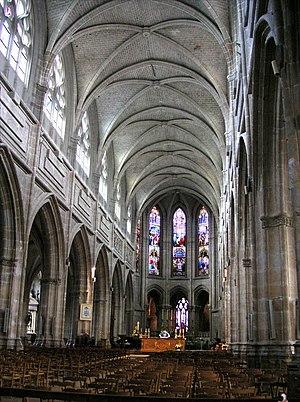
La cathédrale Saint-Louis de Blois est une cathédrale catholique romaine, située à Blois dans le département de Loir-et-Cher. Elle est classée monument historique depuis le 9 août 1906. Elle est le siège de l'évêché de Blois, érigé en 1697 par une bulle du pape Innocent XII. Le territoire du diocèse de Blois fut prélevé sur celui de Chartres.